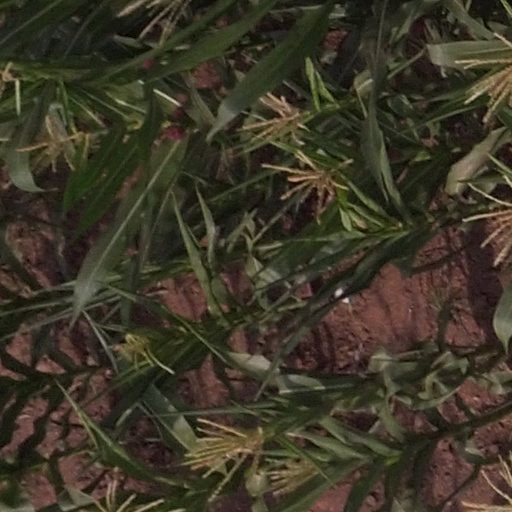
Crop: maize; corn